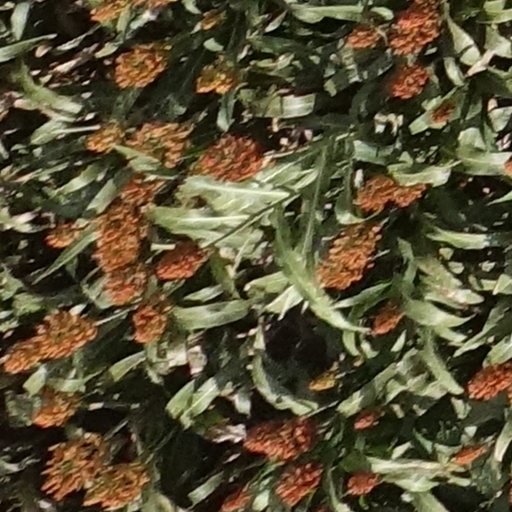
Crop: sorghum